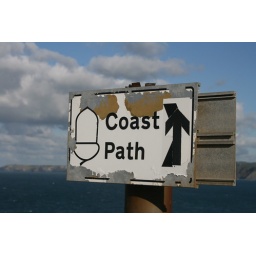
On the coast path with Tintagel castle in the background